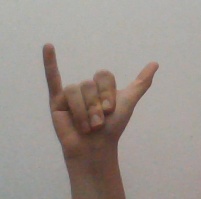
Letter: ya